Respect for Marriage Act

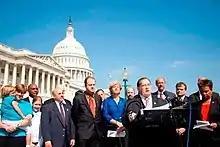
Rep. Jerry Nadler introducing the Respect for Marriage Act in 2009

The 2009 bill was introduced by U.S. Representative Jerrold Nadler of New York on September 15, 2009, and garnered 120 cosponsors.